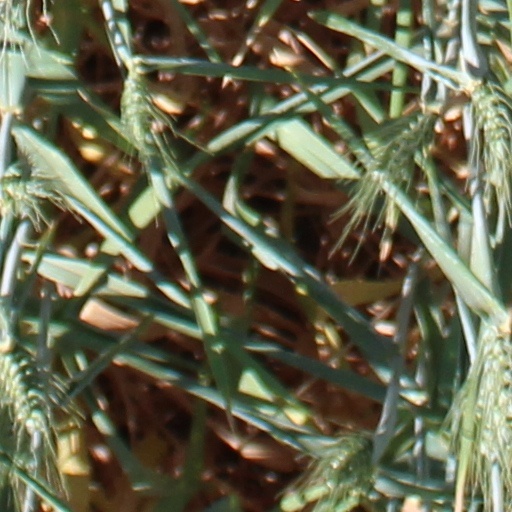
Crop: wheat